COVID-19 pandemic in Metro Manila

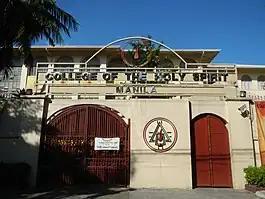
The College of the Holy Spirit Manila will close in 2022 after 109 years of operation due to losses caused by the pandemic.

The Valenzuela government partnered with The Medical City to provide free "mass testing" for COVID-19 to the city's residents, starting April 11. The public-private partnership deal, which Mayor Gatchalian noted was the first in the country to provide COVID-19 "mass testing", was signed on April 4. Gatchalian stated his government would be responsible for the purchase and supply of the test kits, while the laboratory tests and the analysis and interpretation of results would be conducted by The Medical City. Aside from TMC, they are also partnering with Detoxicare Molecular Diagnostics Laboratory to expedite the testing processes.